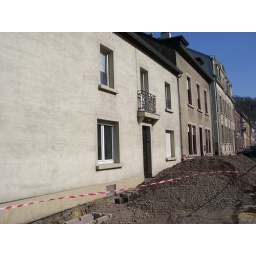
A neighbor has great difficulty getting into his house with the mountain of soil right in front of his entry.